Papal tombs in Old St. Peter's Basilica

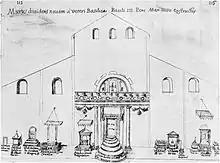
A drawing of the interior of St. Peters

In Old St. Peter's Basilica, the papal tombs were the final resting places of the popes, most of which dated from the 5th to 16th centuries. The majority of these tombs were destroyed during the 16th through 17th century demolition of the basilica, except for one which was destroyed during the Saracen Sack of the church in 846 CE. The remainder were transferred in part to new St. Peter's Basilica, which stands on the site of the original basilica.